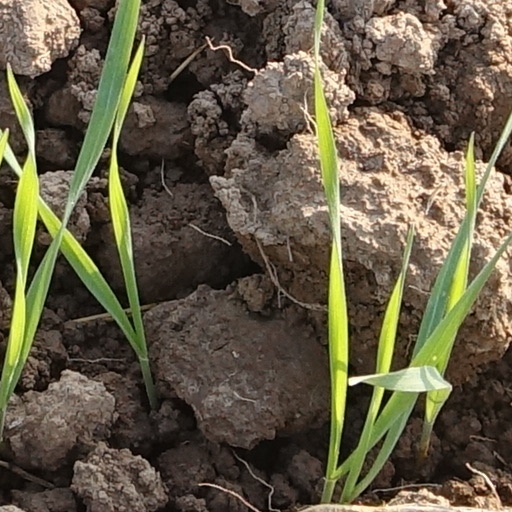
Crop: wheat